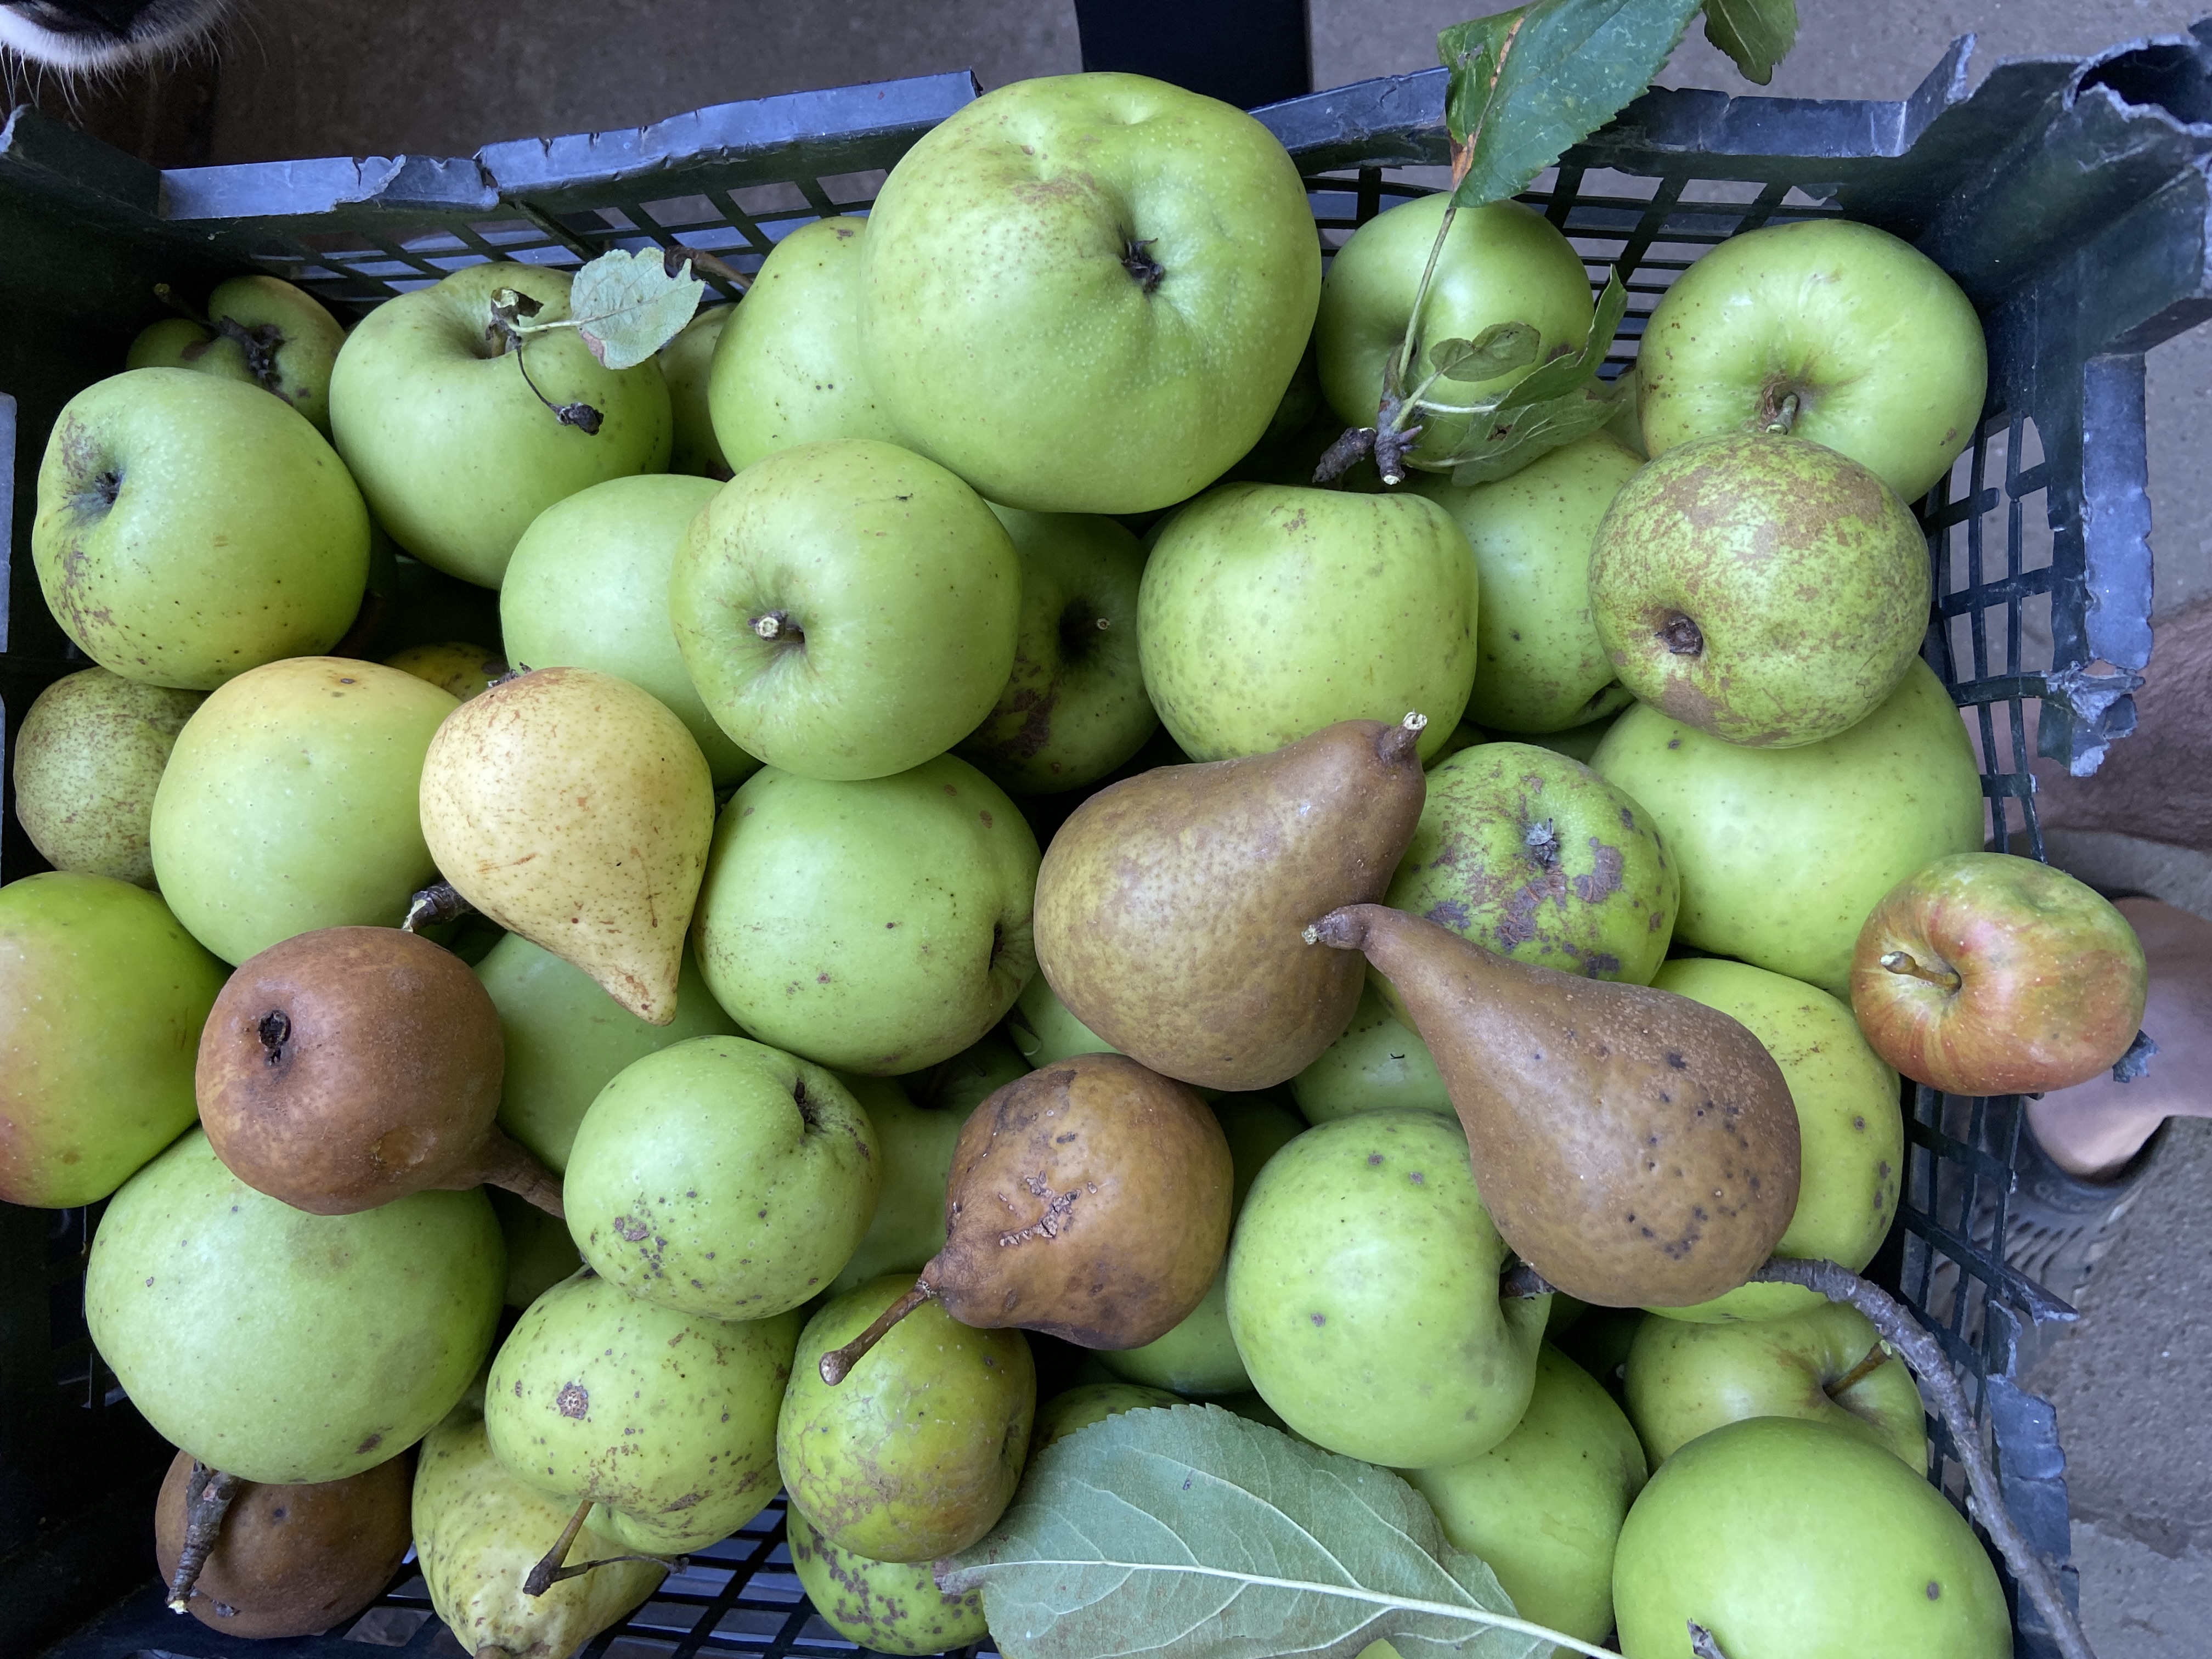
Label: generalcompost